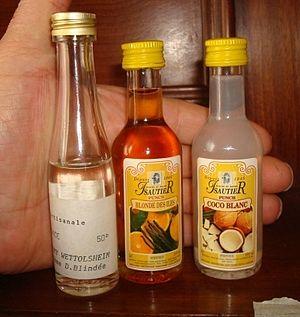
Topette de liqueur de 3 centilitres
La topette, mot apparu au XVIIIᵉ siècle, est une fiole longue et étroite, faite de terre ou de verre, facile à transporter en poche ou dans un panier-repas.